Ichiro Tsukada

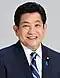
Official portrait, 2018

is a Japanese politician of the Liberal Democratic Party. He was a member of the House of Councillors between 2007 and 2019 and the House of Representatives from 2021 to 2024. A graduate of Chuo University and Boston University, he was elected to the House of Councillors for the first time in 2007 after unsuccessful runs in 2002 and 2004.